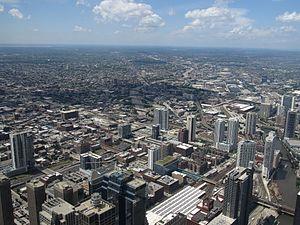
West Side est le nom donné à la partie ouest de la ville de Chicago dans l'Illinois. West Side est l'une des quatre sections géographiques qui divisent naturellement le territoire de la ville de Chicago au niveau du canal sanitaire de Chicago et de la rivière Chicago.